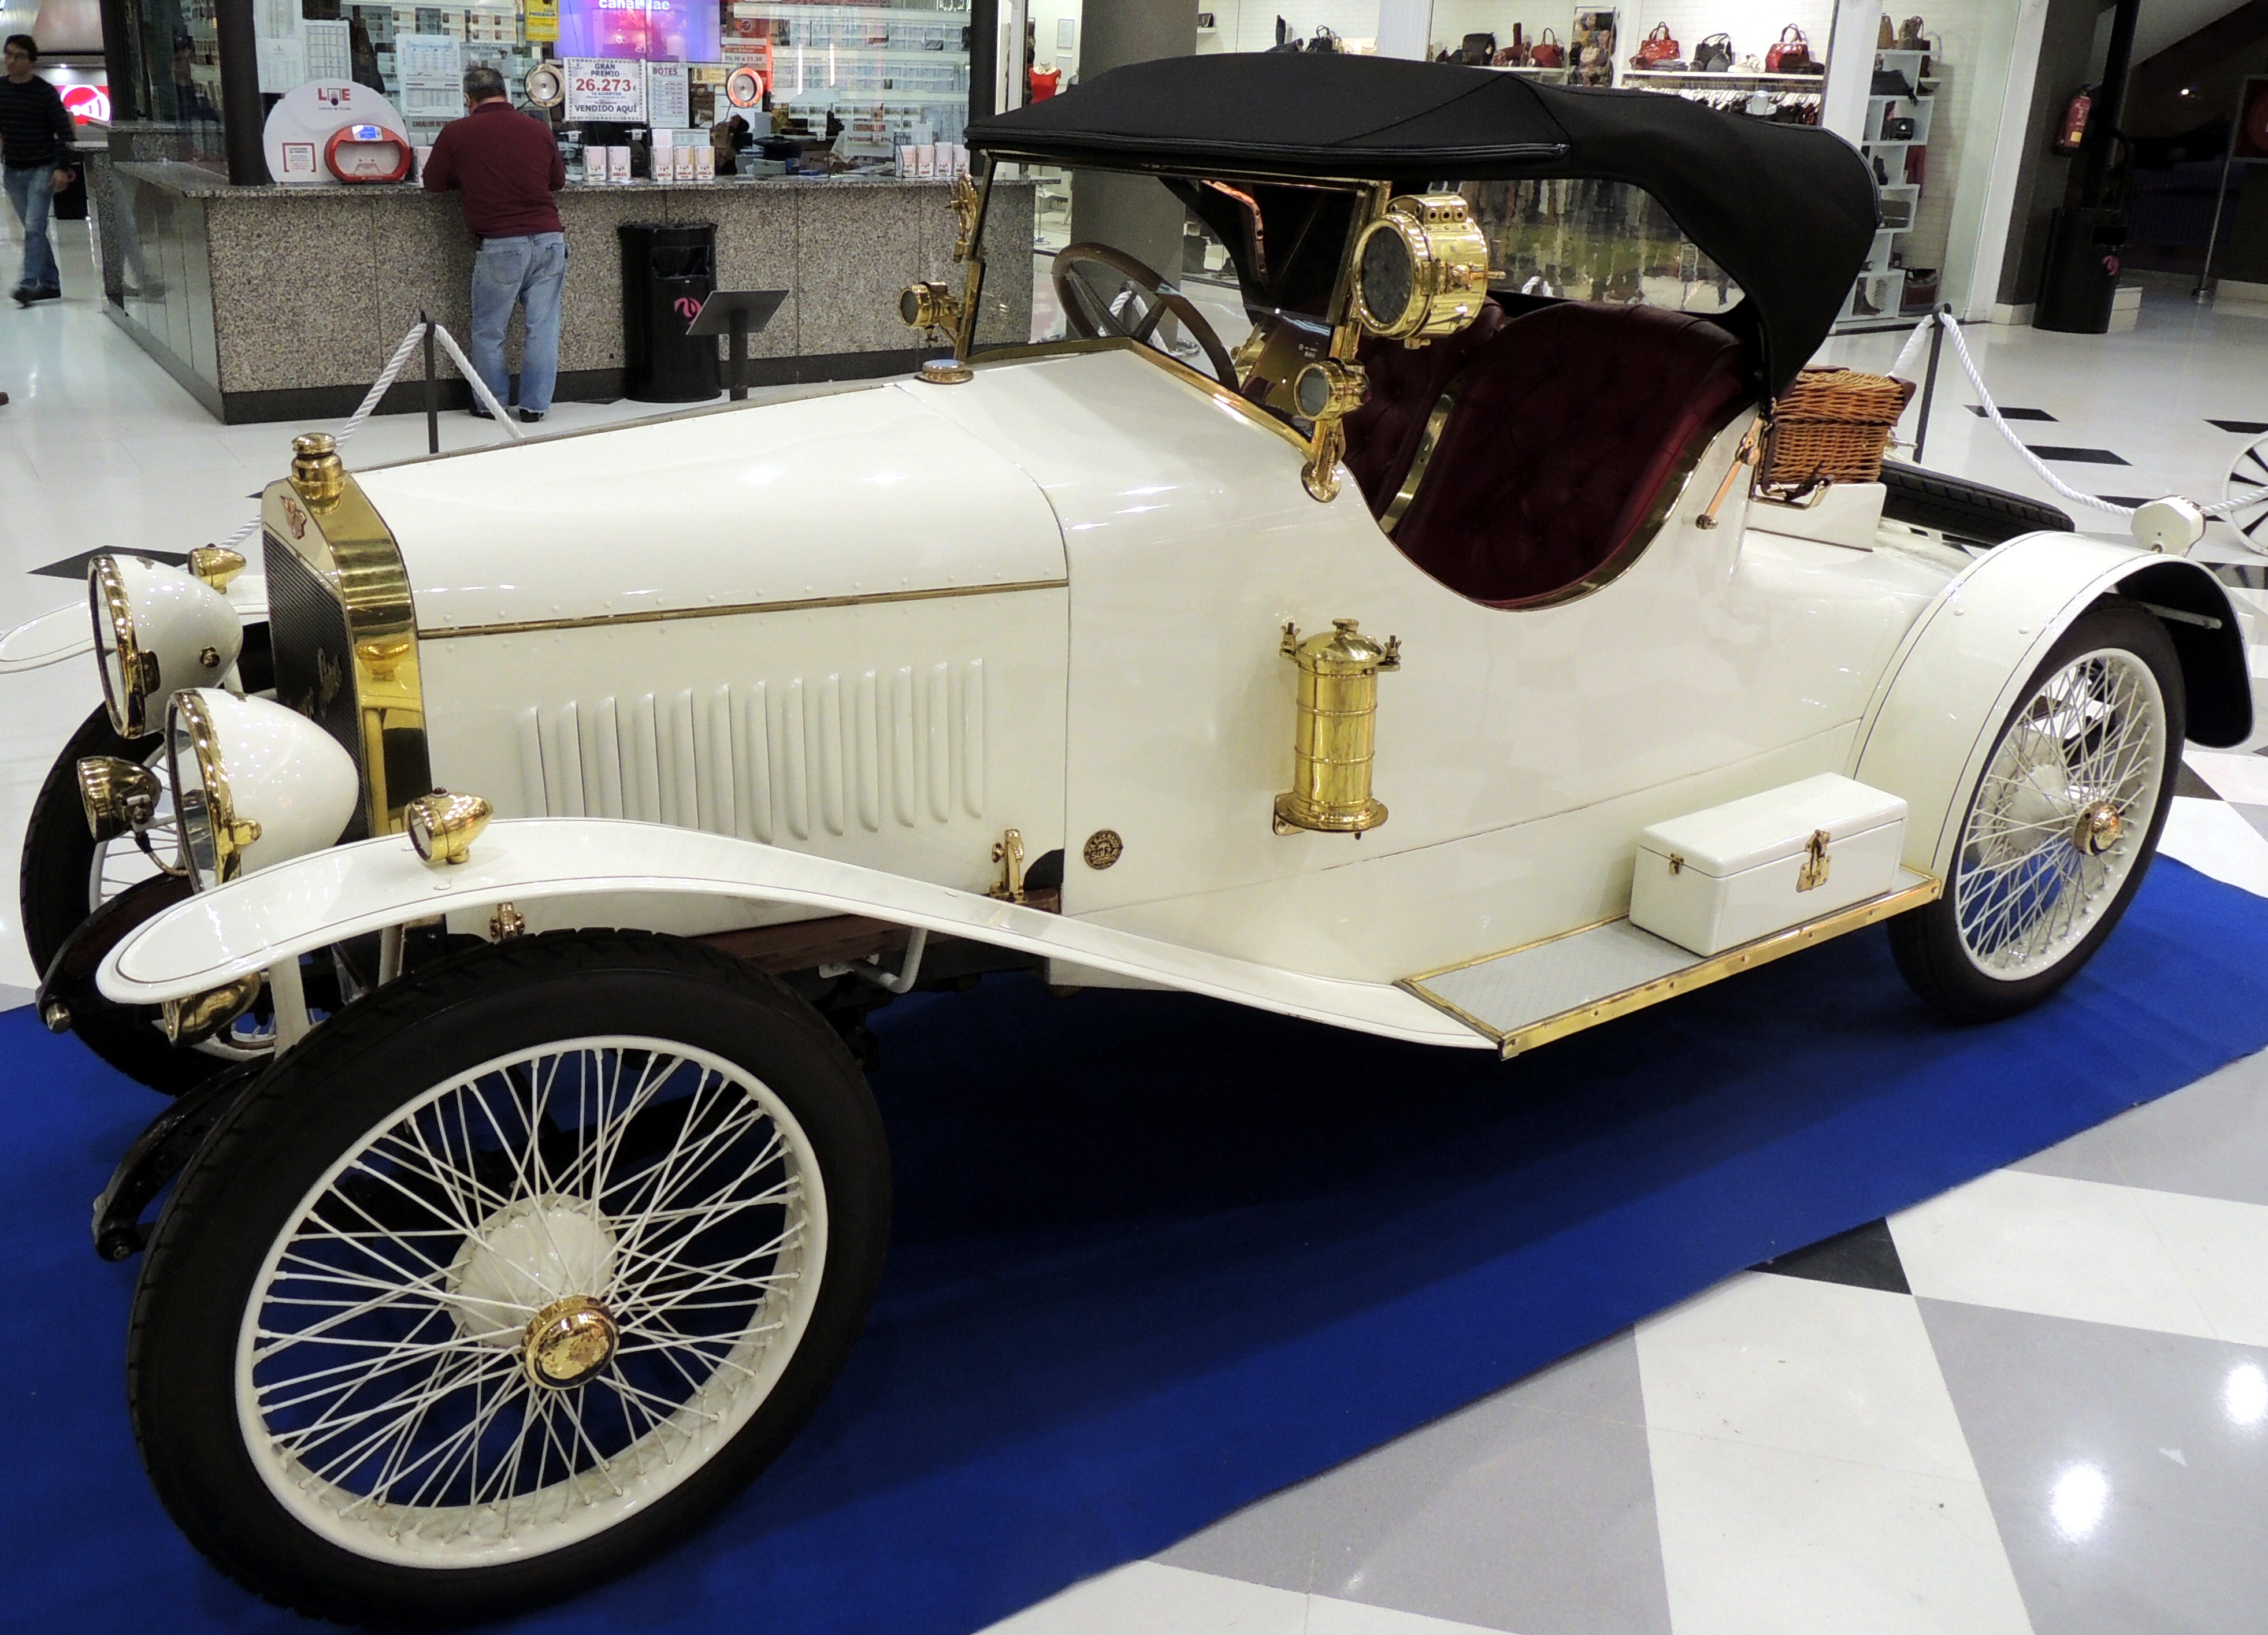
car, vehicle, classic car, sports car, motor vehicle, vintage car, race car, classic, convertible, worldcars, antique car, auto show, land vehicle, touring car, automobile make, luxury vehicle